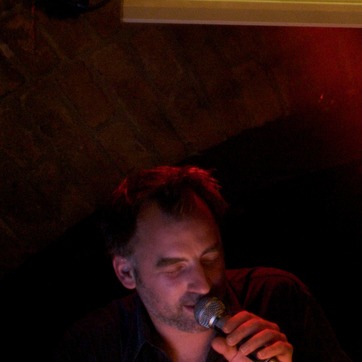
Material: hair